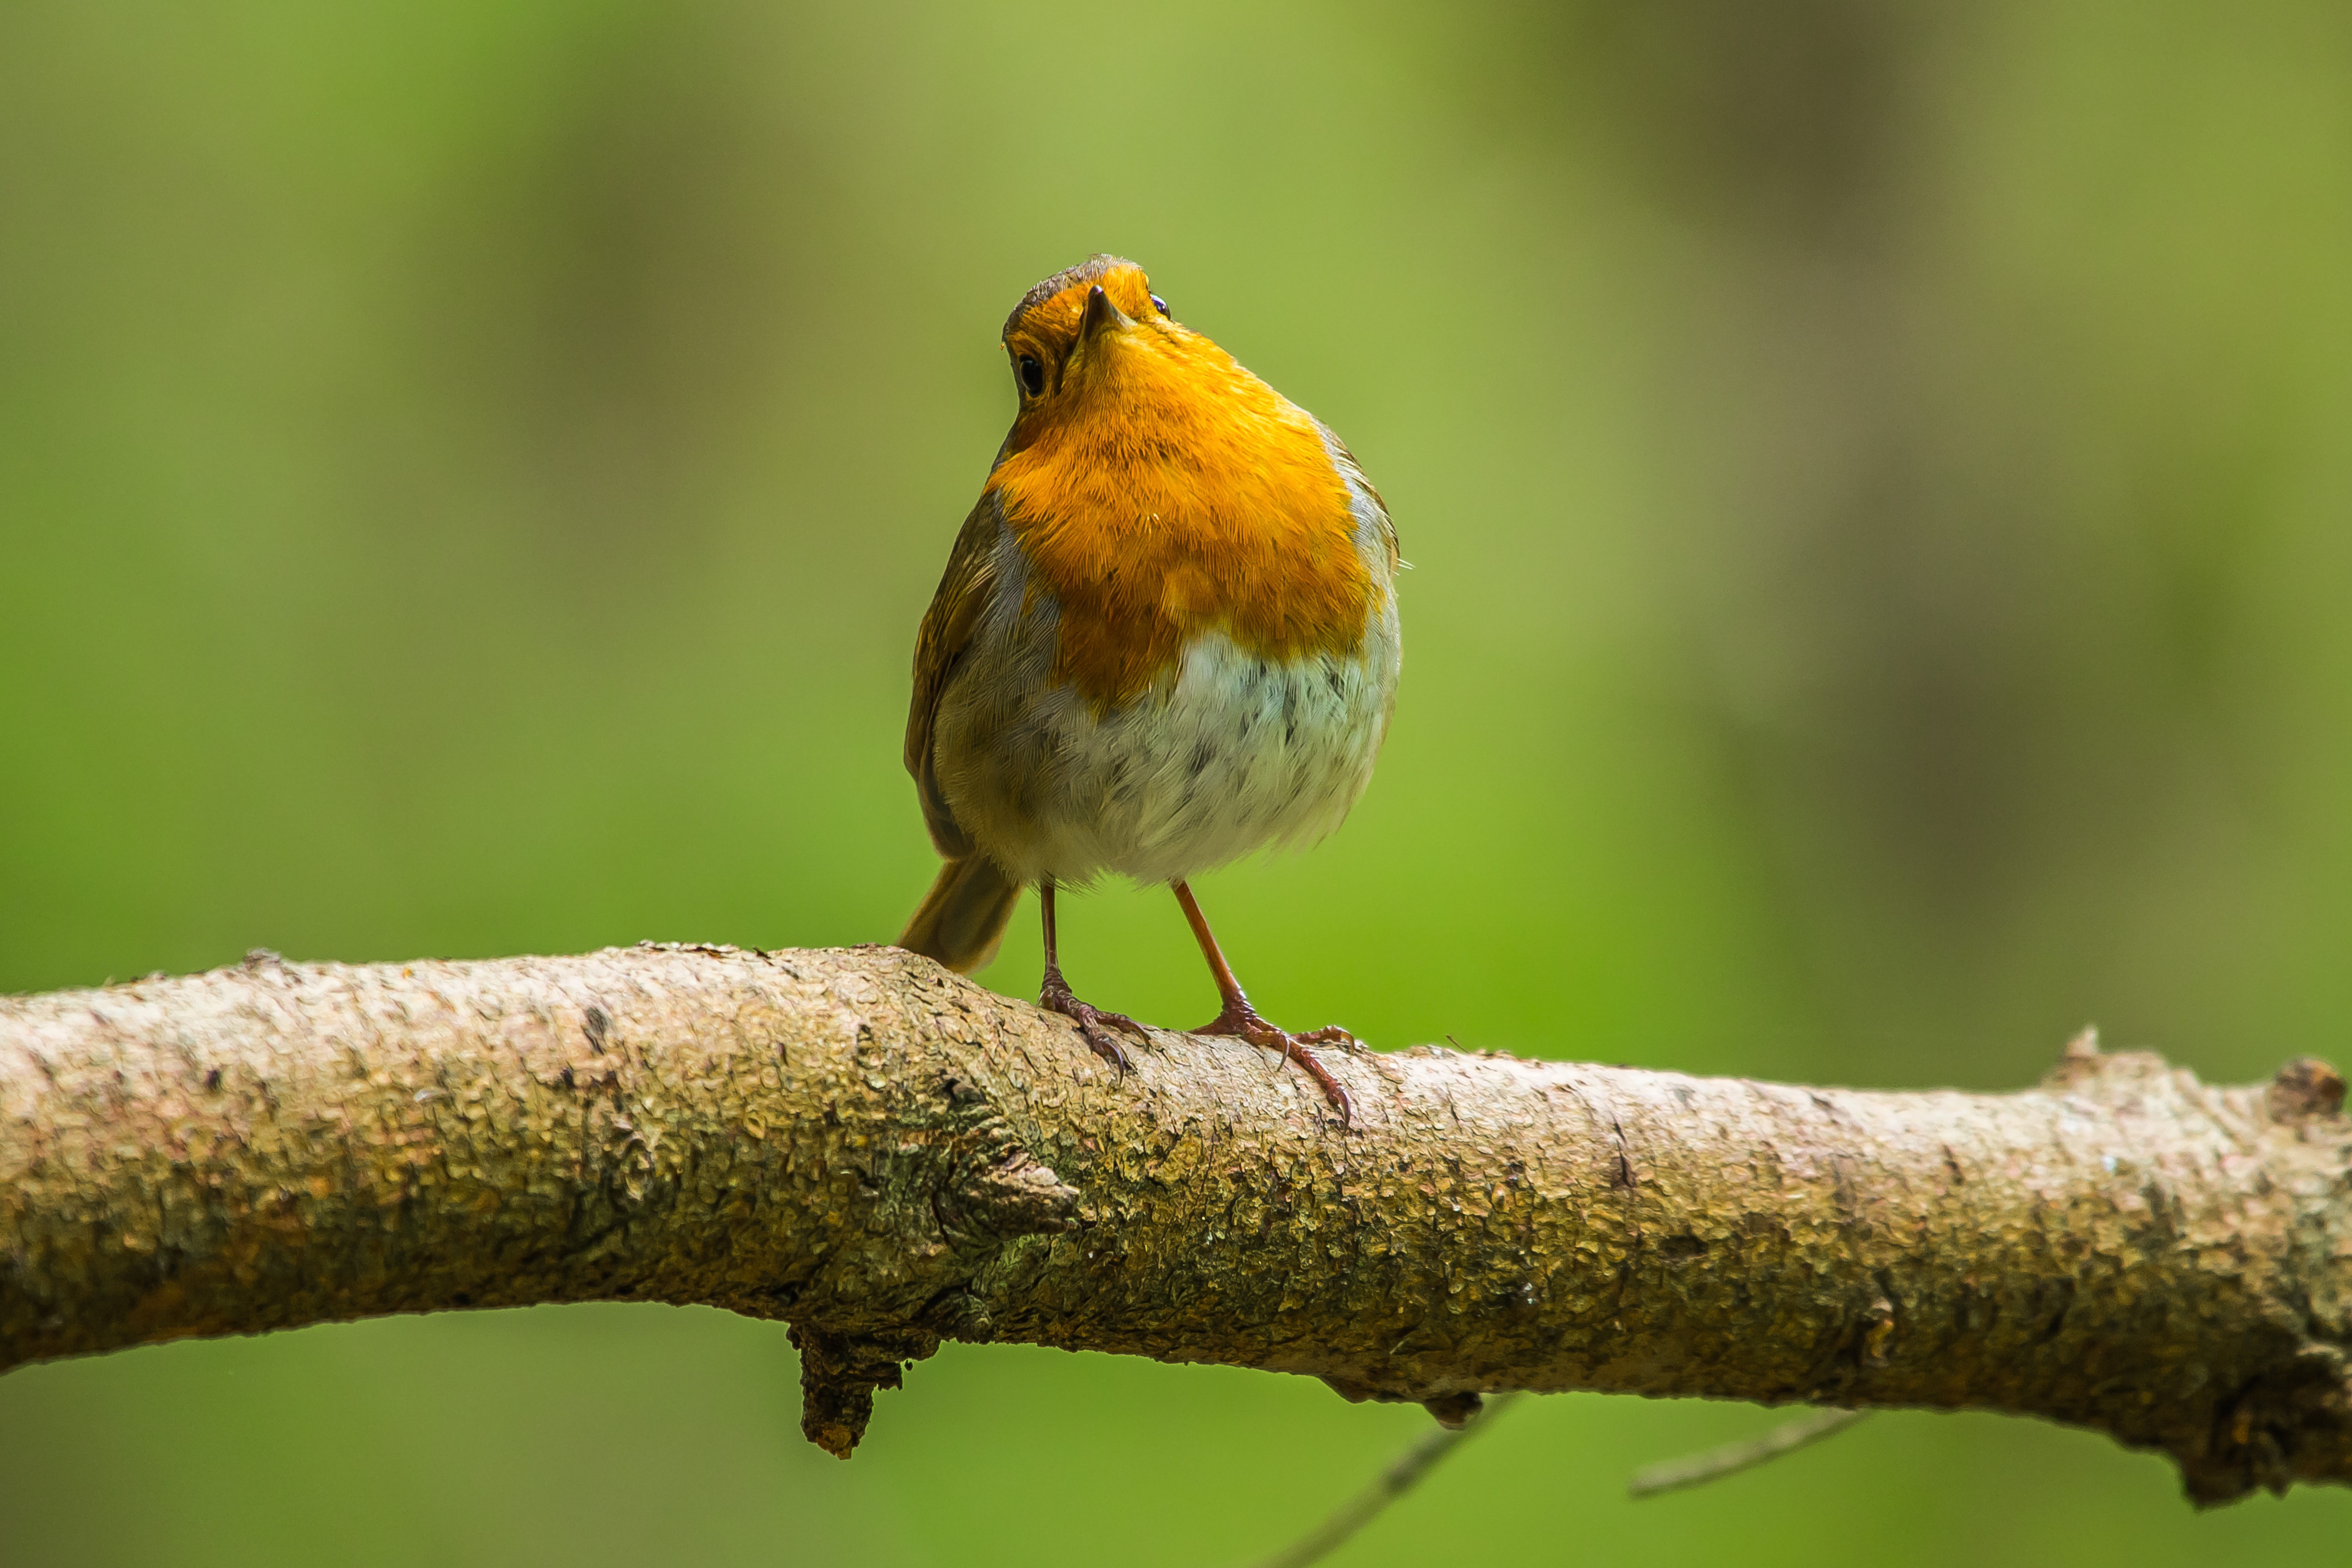
nature, branch, bird, wildlife, spring, beak, robin, fauna, vertebrate, finch, brambling, wren, redbreast, old world flycatcher, perching bird, emberizidae, nightingale, european robin